Question: Please indicate a possible affordance area of frisbee that can be used for catching
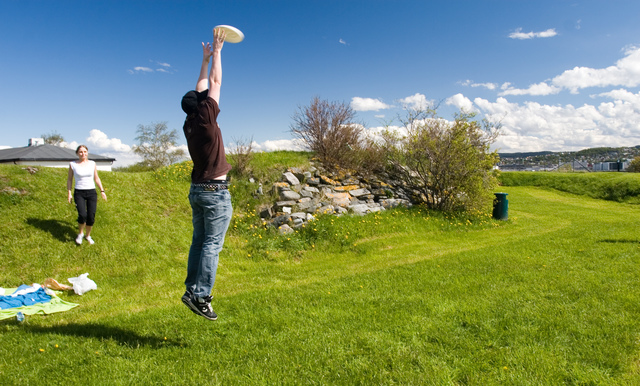
Answer: [211.5, 12, 249.5, 47]